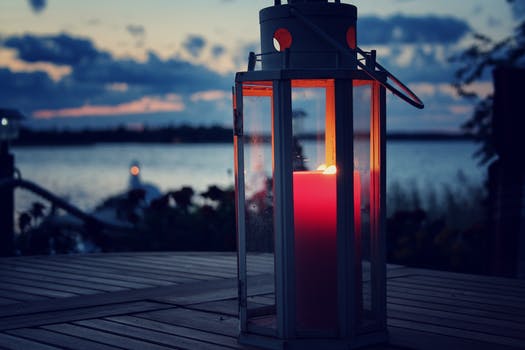
Label: No Watermark